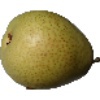
Label: Pear 1